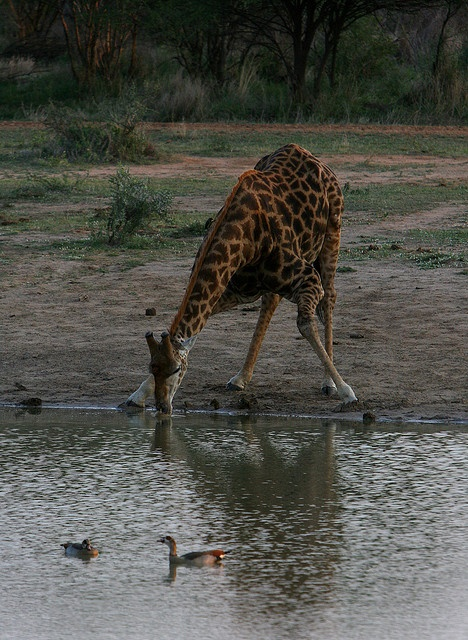
Giraffe leans down to get a drink of water from a lake.
A giraffe drinks from a watering hole lake.
A giraffe drinking from a lake filled with ducks.
A giraffe bending down to drink out of a water hole.
A giraffe drinking water in a pond with swimming ducks.